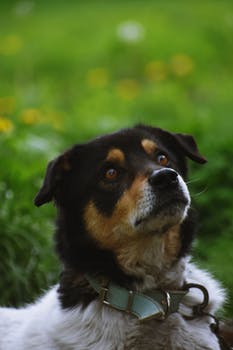
Label: No Watermark